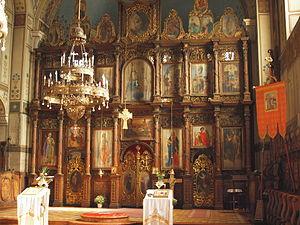
Ruma /ʁuma/ est une ville et une municipalité de Serbie situées dans la province autonome de Voïvodine, district de Syrmie. Au recensement de 2011, la ville comptait 30 076 habitants et la municipalité dont elle est le centre 54 339.
L'église de la Descente-du-Saint-Esprit de Ruma est une église orthodoxe serbe située à Ruma en Serbie, dans la province de Voïvodine. Construite à partir de 1836, elle est inscrite sur la liste des monuments culturels de grande importance de la République de Serbie.